Broadhurst Park

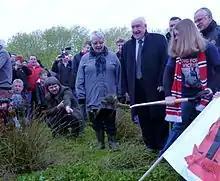
A group of people stand in a grassy field in daylight watching a woman digging the ground using a spade. People are taking pictures of the event and have brought banners and football scarves.

The club signed a Section 106 and lease agreement in July 2012, activating the planning permission which had been granted subject to the 42 conditions recommended by the Head of Planning back in October 2011. Many of these conditions would be routinely applied to applications, such as the ground must be completed within three years (July 2015) and the building matching the submitted drawings. Other conditions include the recommendation that F.C. United not play any home games when Manchester City are also at home, or there being a major event at the City of Manchester Stadium due to the grounds being just over 3 miles apart and the possible impact on traffic and car parking availability within the area. Floodlights on one of the community pitches must be switched off at 8pm, with the other pitches being allowed to operate until 9pm. The club's original target was to open the Ten Acres Lane site in August 2012. However, several delays ensued including the change of site to Moston and a 13-week "cooling off period" after the successful application. The F.C. United board had initially identified a tentative construction start date of May 2012, but the legal challenge to the council's decision delayed this for nearly 18 months until work finally began in November 2013.